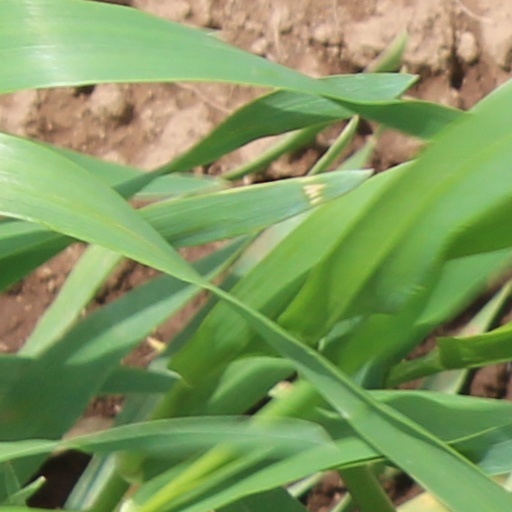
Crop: wheat